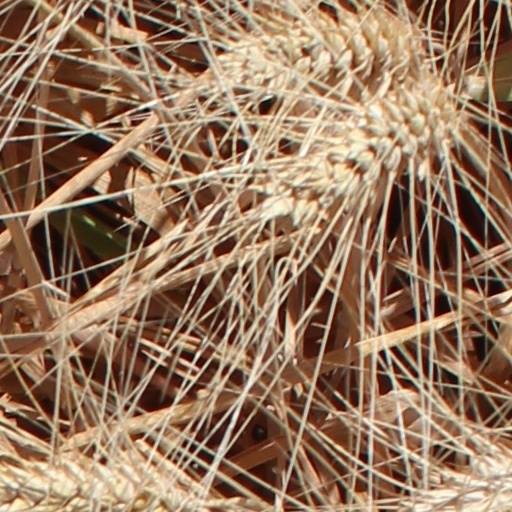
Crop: wheat